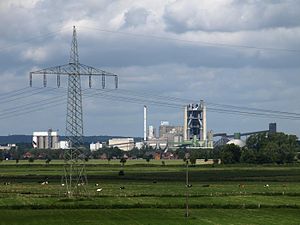
Lägerdorf
Cementfabrikken i Lägerdorf
Lägerdorf er en by og kommune i det nordlige Tyskland, beliggende i Amt Breitenburg under Kreis Steinburg. Kreis Steinburg ligger i den sydvestlige del af delstaten Slesvig-Holsten.